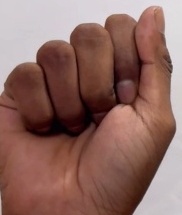
ASL sign: A